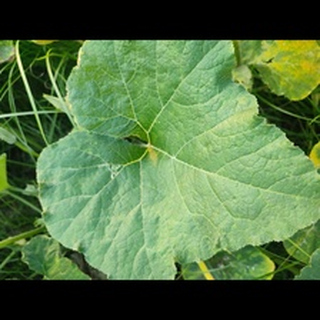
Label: healthy_pumpkin